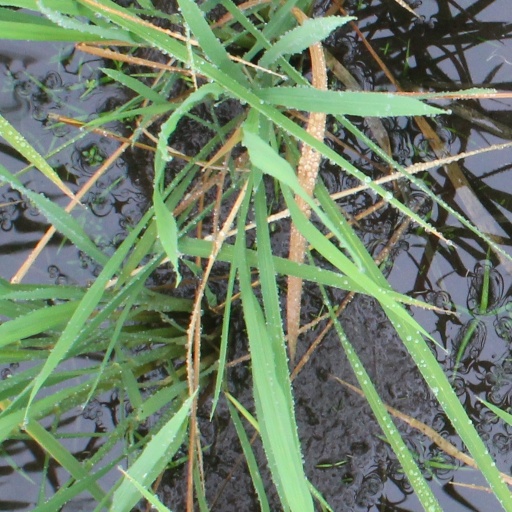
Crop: rice